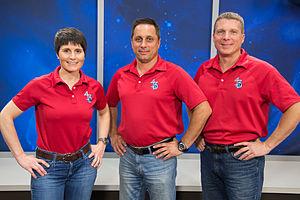
Samantha Cristoforetti, née le 26 avril 1977 à Milan en Italie, est une ingénieure, pilote de chasse et astronaute italienne. Elle fait partie du troisième groupe d'astronautes de l'Agence spatiale européenne sélectionné en 2009. Elle est la troisième femme astronaute de l'agence spatiale et la première femme astronaute italienne. Elle fait partie à compter du 23 novembre 2014 et pour une durée de six mois de l'équipage permanent de la Station spatiale internationale dans le cadre des expéditions Expédition 42 et Expédition 43.